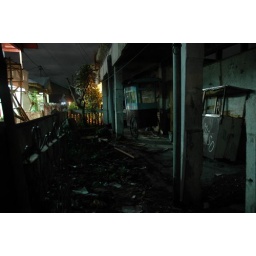
Burned out shell of house in Sungaipenuh residential street